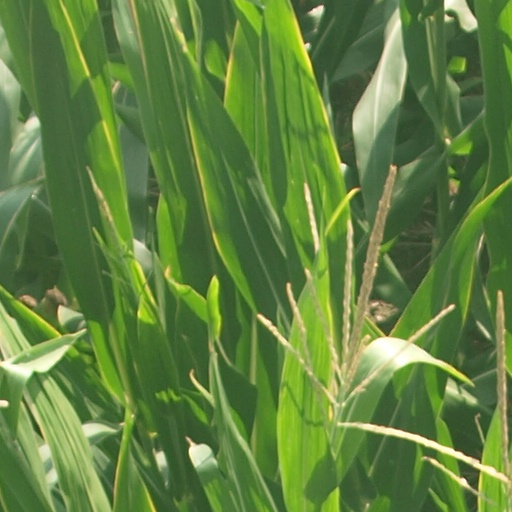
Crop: maize; corn